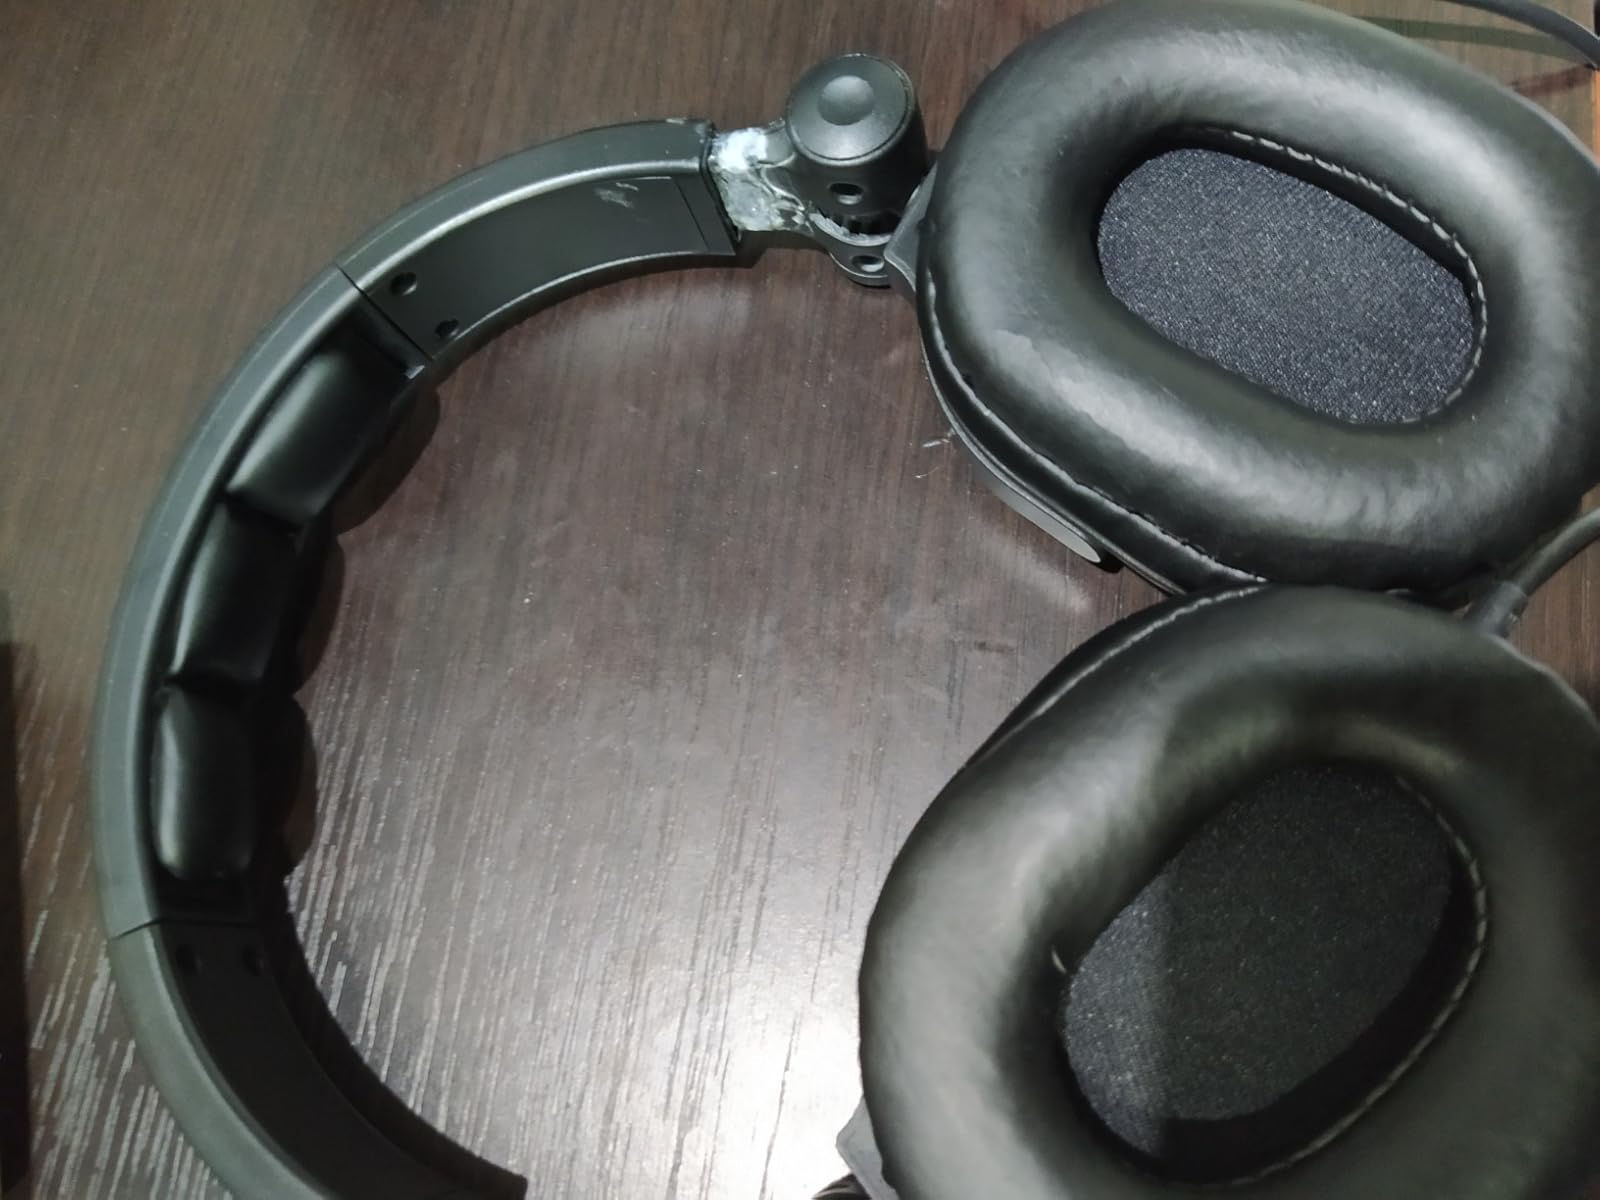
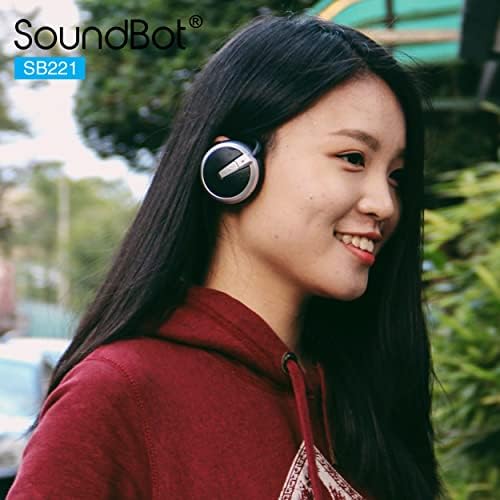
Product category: headphones
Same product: no